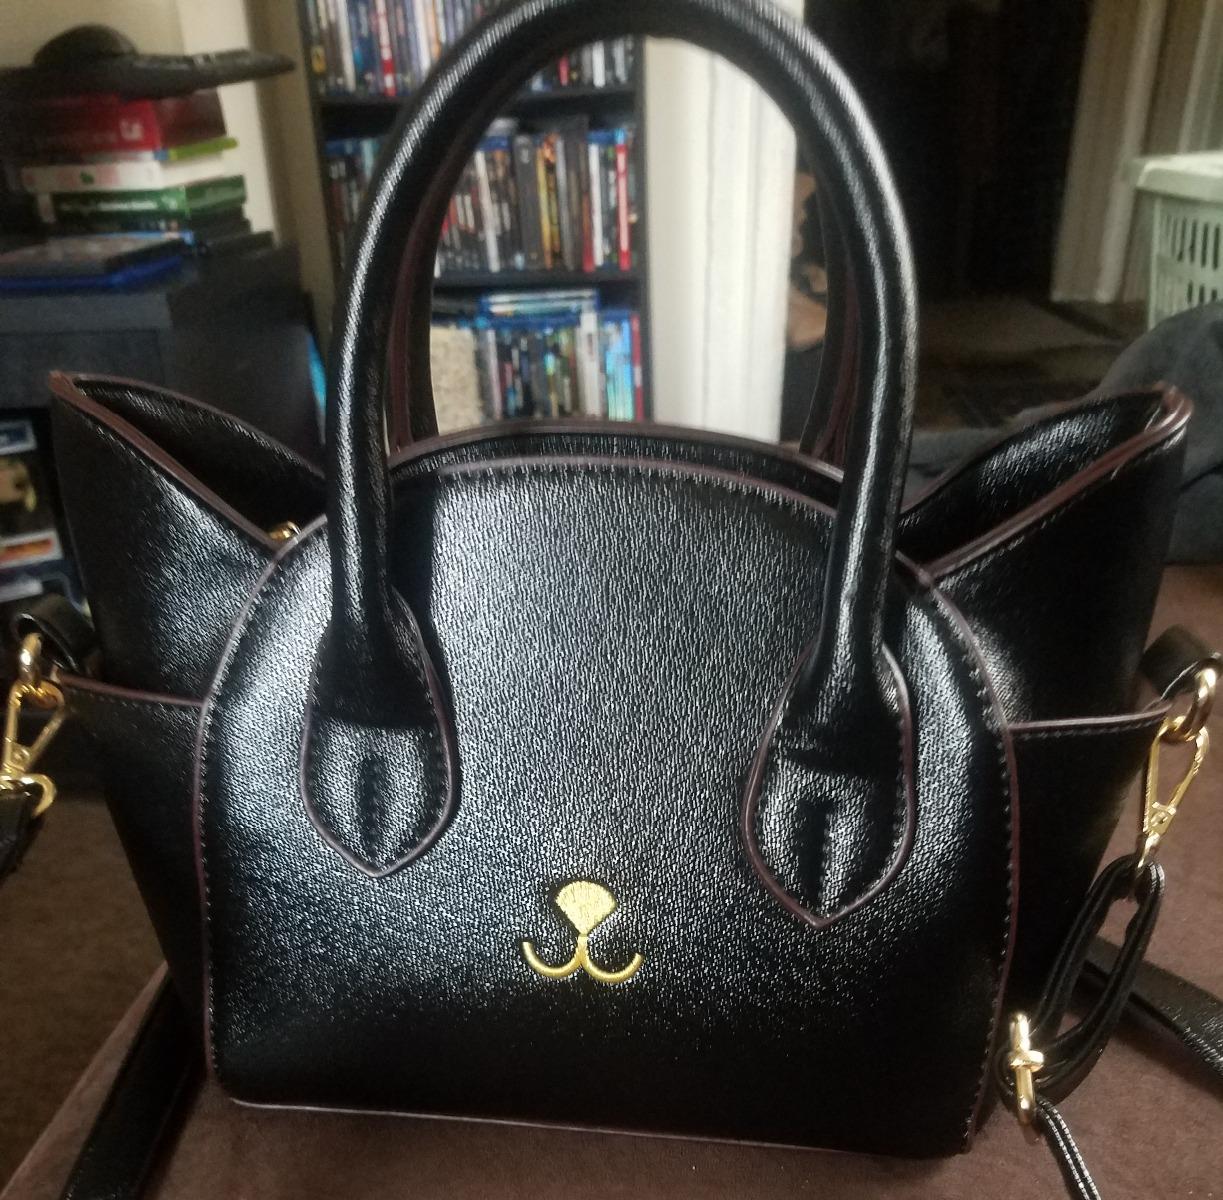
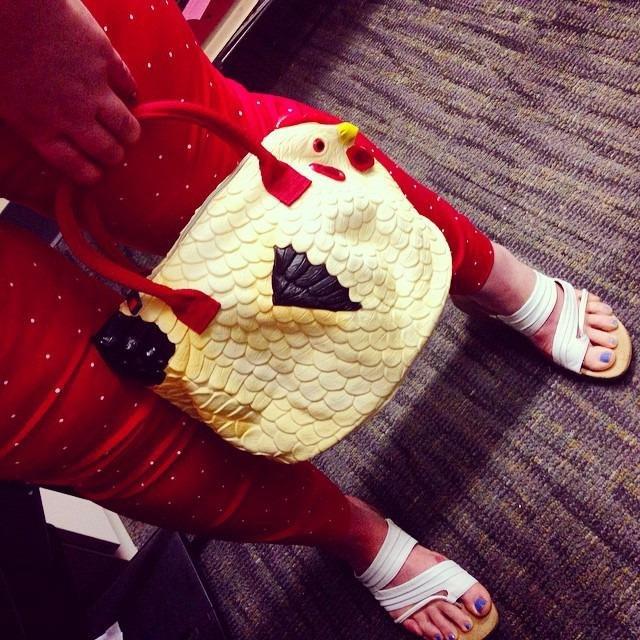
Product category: accessories_handbag
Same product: no